Awashimaura

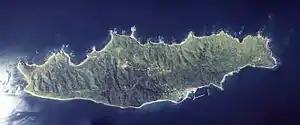
Awashima Island

The main industries of Awashimaura are seasonal tourism and commercial fishing.